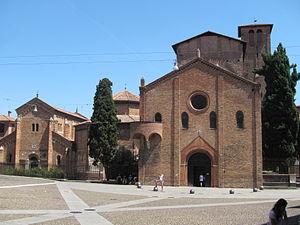
La basilique Santo Stefano Saint-Étienne de Bologne, élevée à son origine hors les murs de la ville romaine de Bononia, à la croisée de la via Æmilia et de la via Flaminia minore - aujourd’hui en plein centre-ville, sur la place éponyme - consiste en un ensemble d’églises adossées l’une à l’autre, de chapelles, de cloître, de cour, dont la construction s’est déroulée entre les IVᵉ et XIIIᵉ siècles.